List of birds of Oman

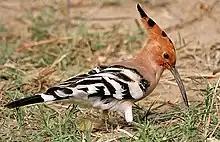
Eurasian hoopoe, a few breed in the north but larger numbers occur from autumn to spring.

The typical owls are small to large solitary nocturnal birds of prey. They have large forward-facing eyes and ears, a hawk-like beak and a conspicuous circle of feathers around each eye called a facial disk.